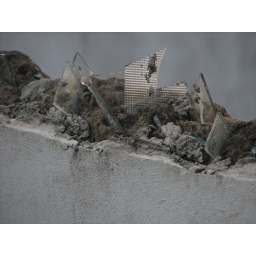
broken glass set in concrete on a wall in Mozambique.